Jordy de Wijs

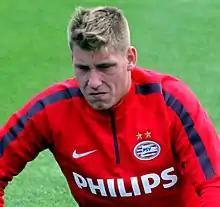
De Wijs training with PSV in 2014

Jordy Adriana Jozefina de Wijs (born 8 January 1995) is a Dutch professional footballer who plays as a centre-back for German club Fortuna Düsseldorf.